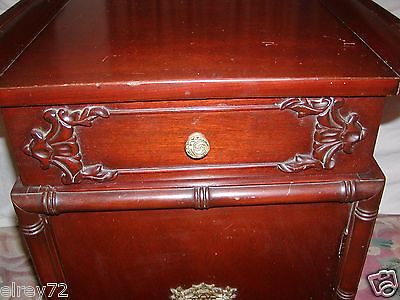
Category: table